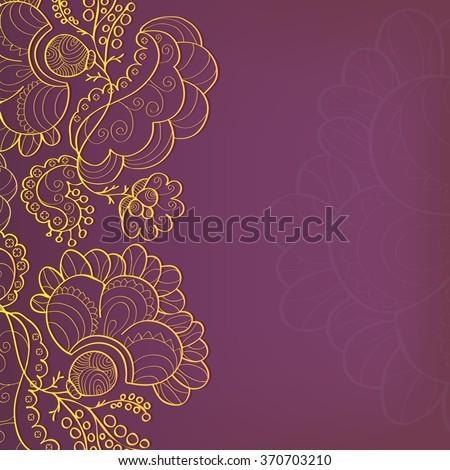
background for your text with a gold ornament .